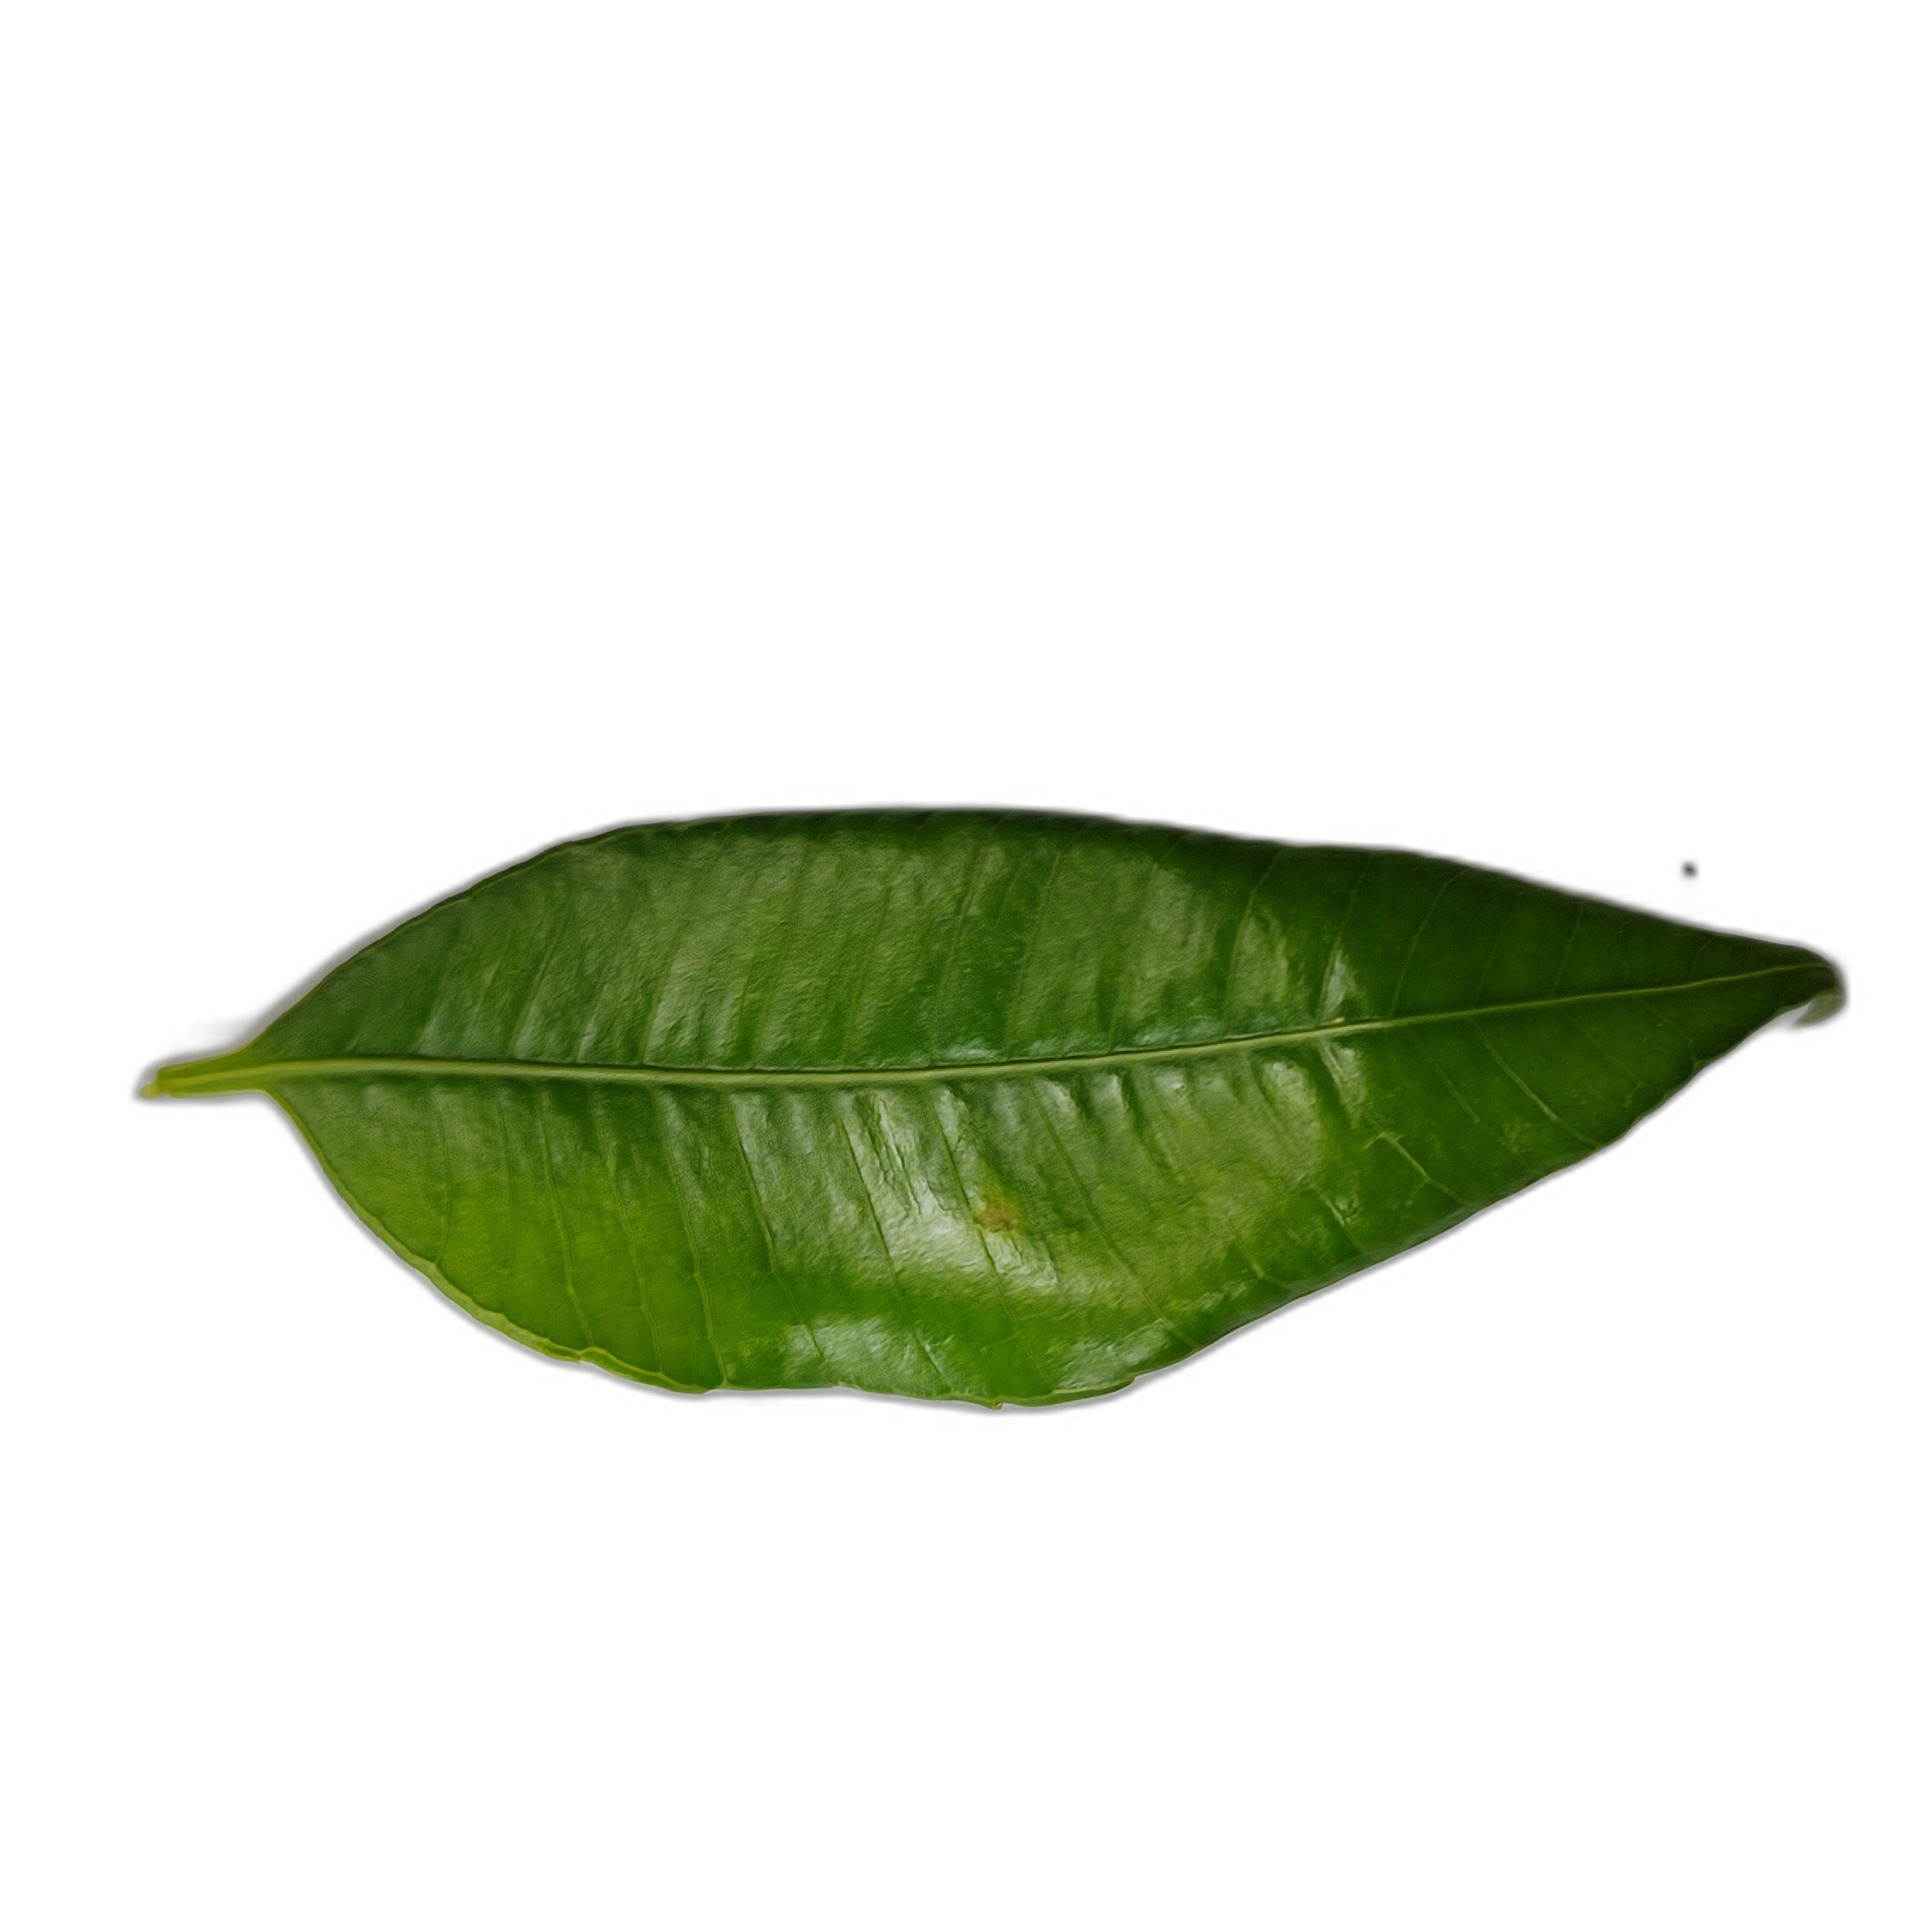
Label: healthy